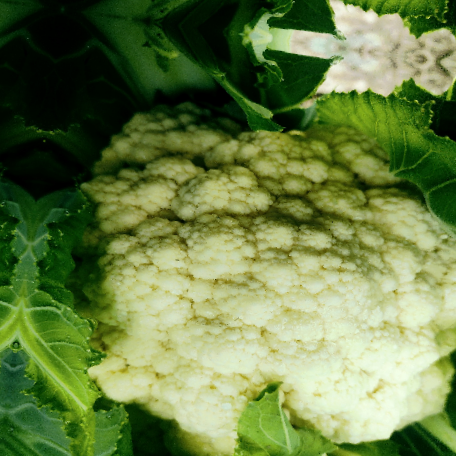
Label: Disease Free